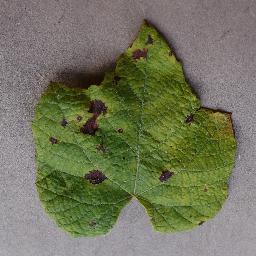
Label: Grape___Leaf_blight_(Isariopsis_Leaf_Spot)